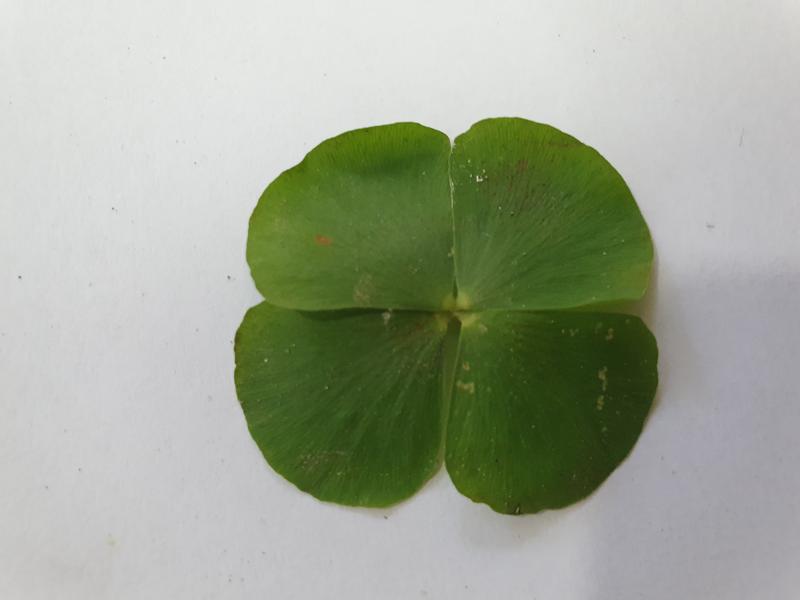
Weed species: Marsilea minuta